73 Motorised Brigade (South Africa)

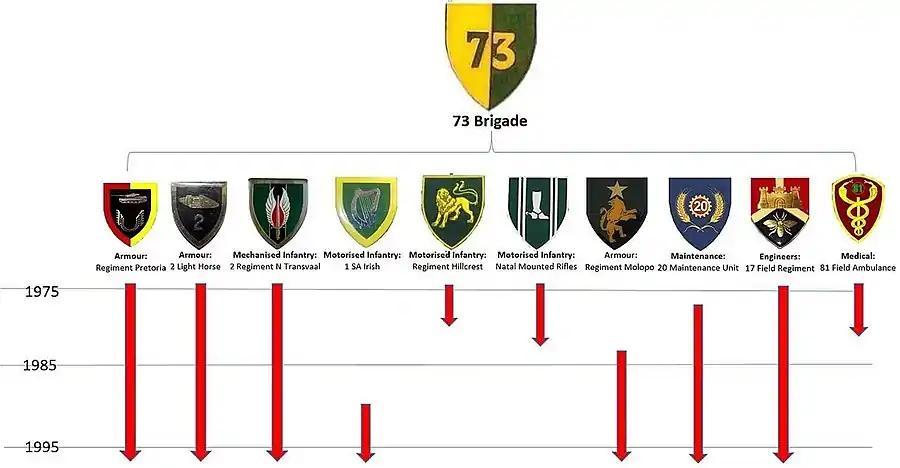
SADF 7 Division 73 Brigade associated units over time

73 Motorised Brigade initially resorted under the Chief of the Army until July 1986 but was then transferred to 7 Division. Eventually the entire Brigade resorted under Far North Command.